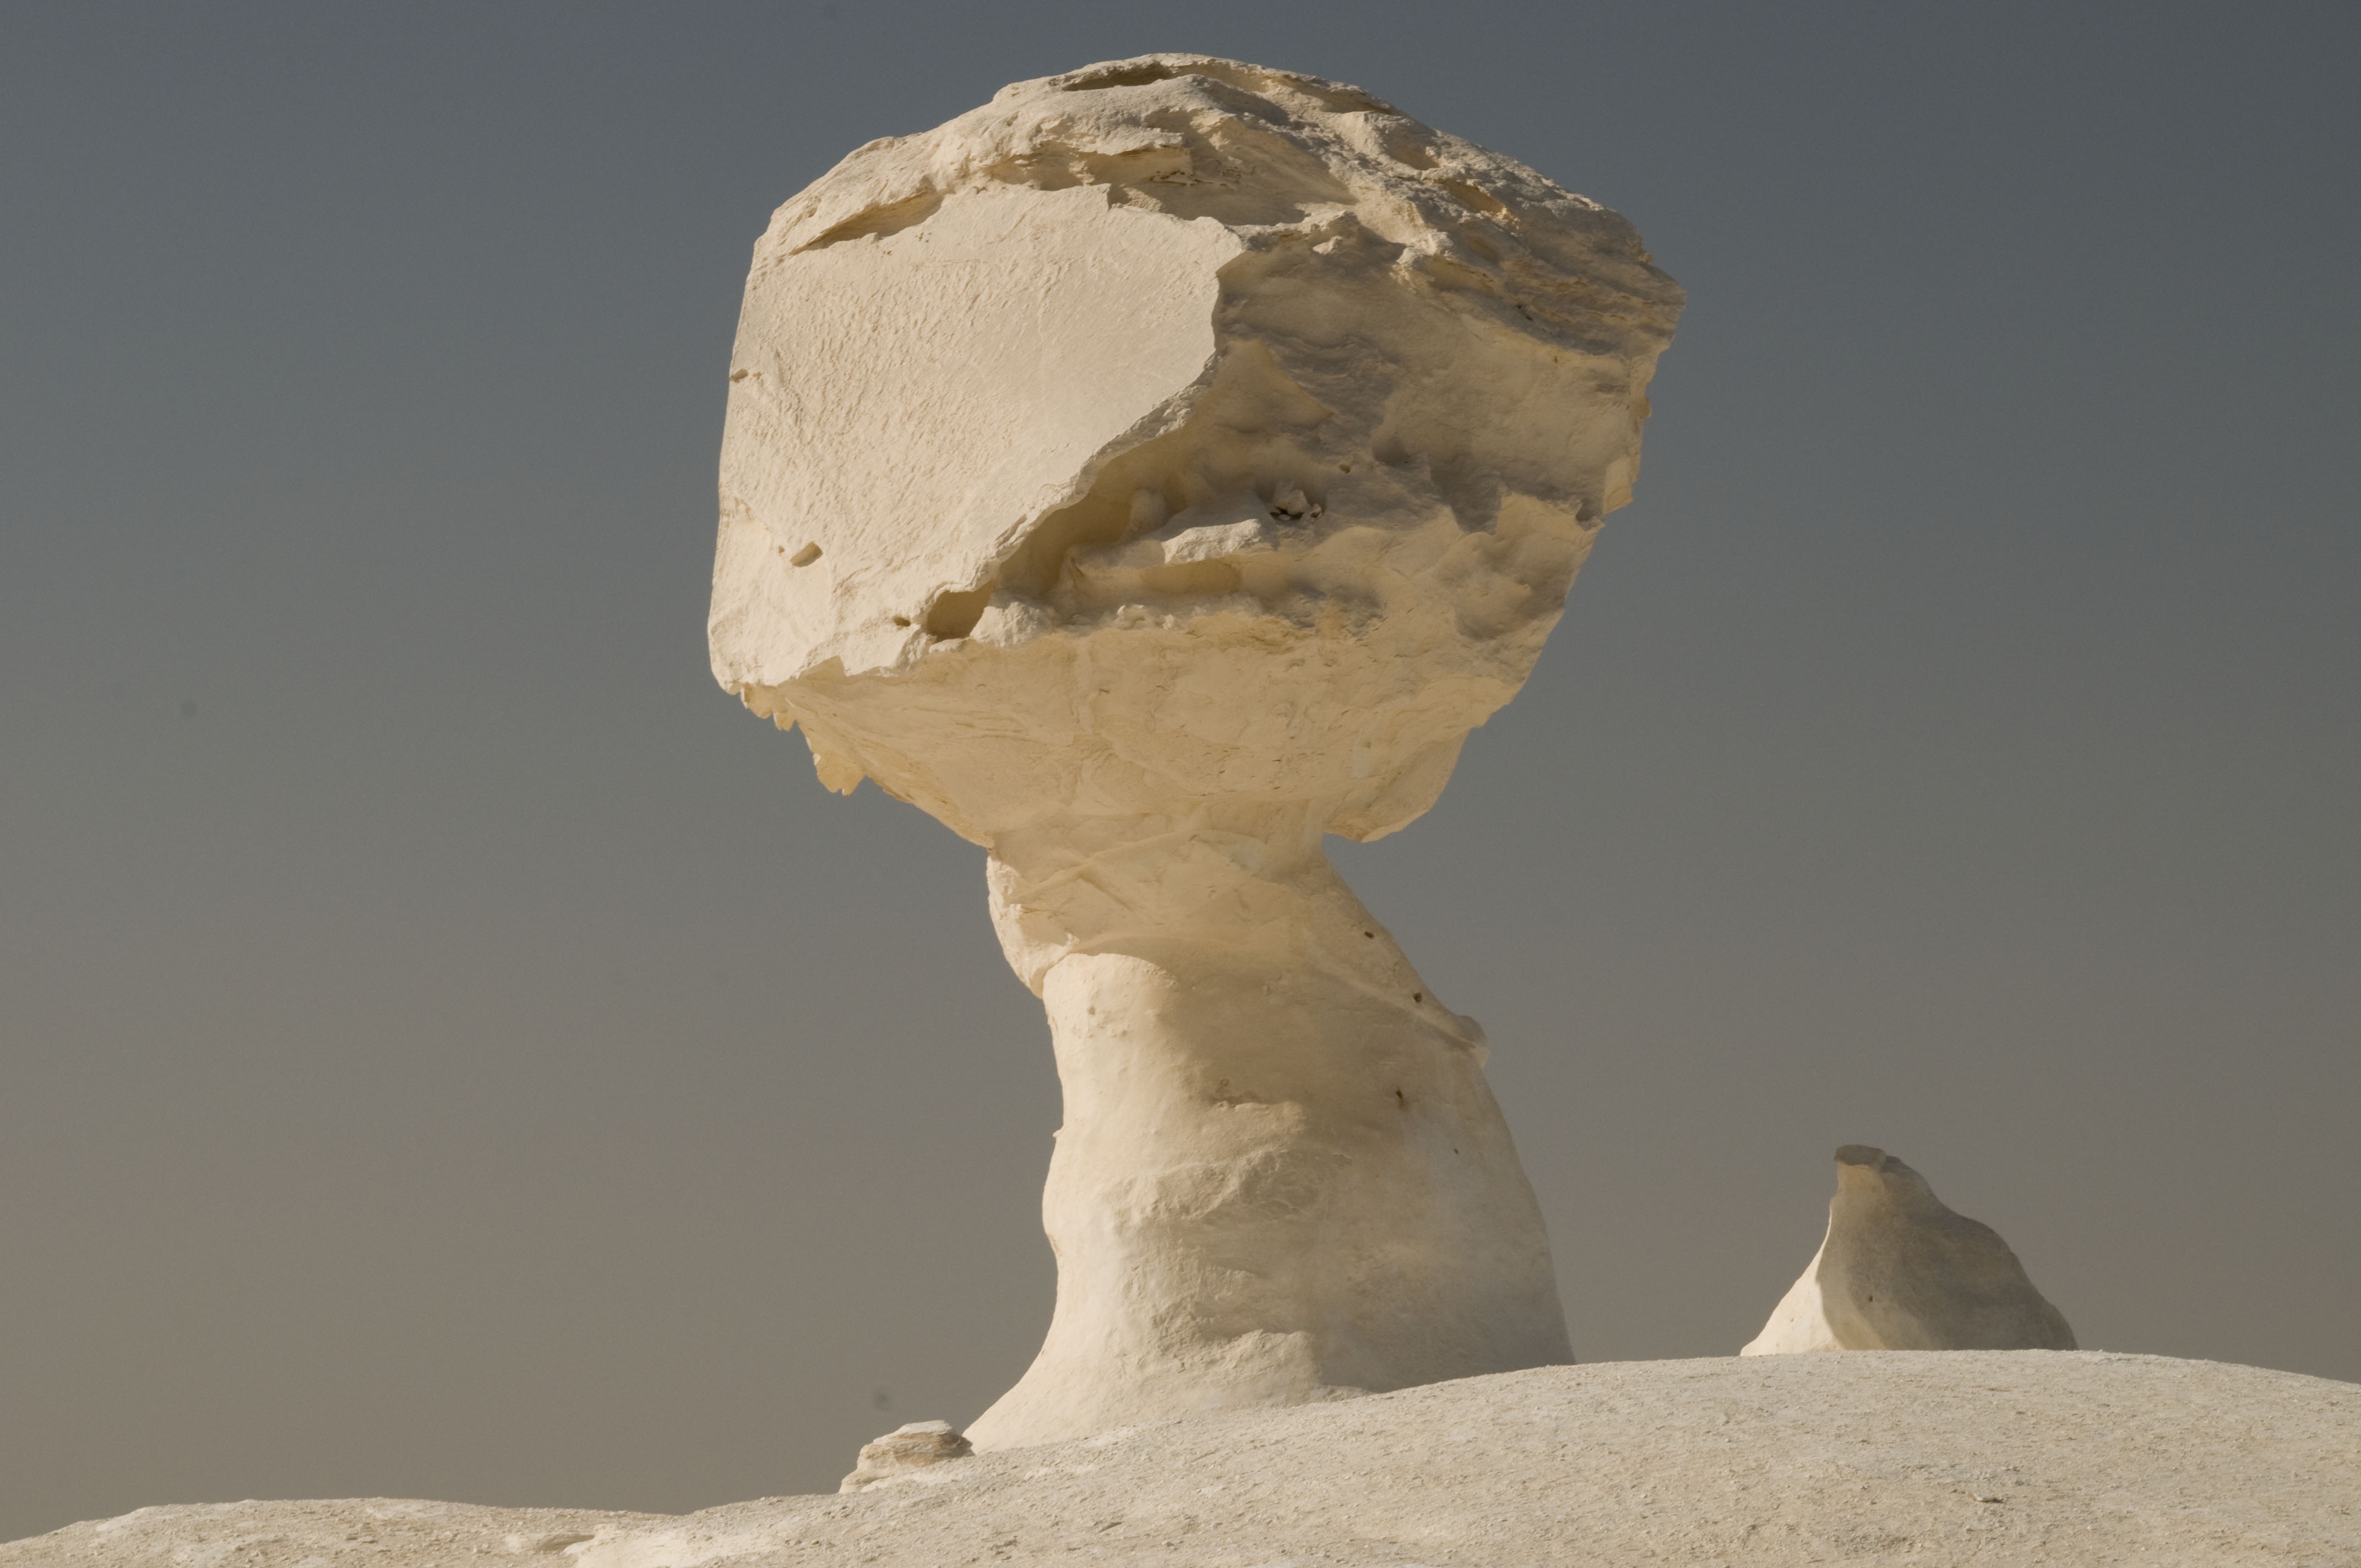
nature, sand, rock, snow, white, desert, monument, statue, africa, material, egypt, sculpture, art, monolith, stone carving, white desert, ancient history